Peter Strickland (director)

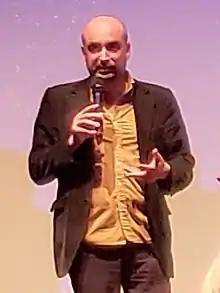
Peter Strickland in September 2018

Peter Strickland is a British film director and screenwriter. He is best known for his films "Berberian Sound Studio" (2012), "The Duke of Burgundy" (2014) and "In Fabric" (2018).